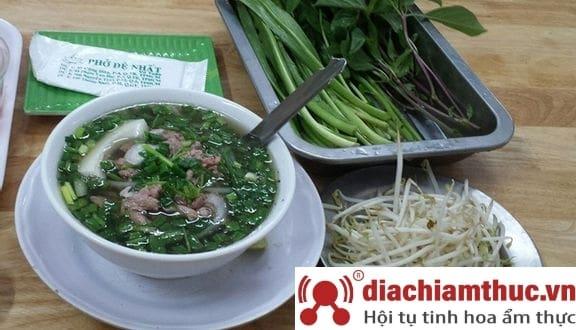
bên cạnh bát phở có một khay đựng hành lá và một đĩa đựng giá đỗ